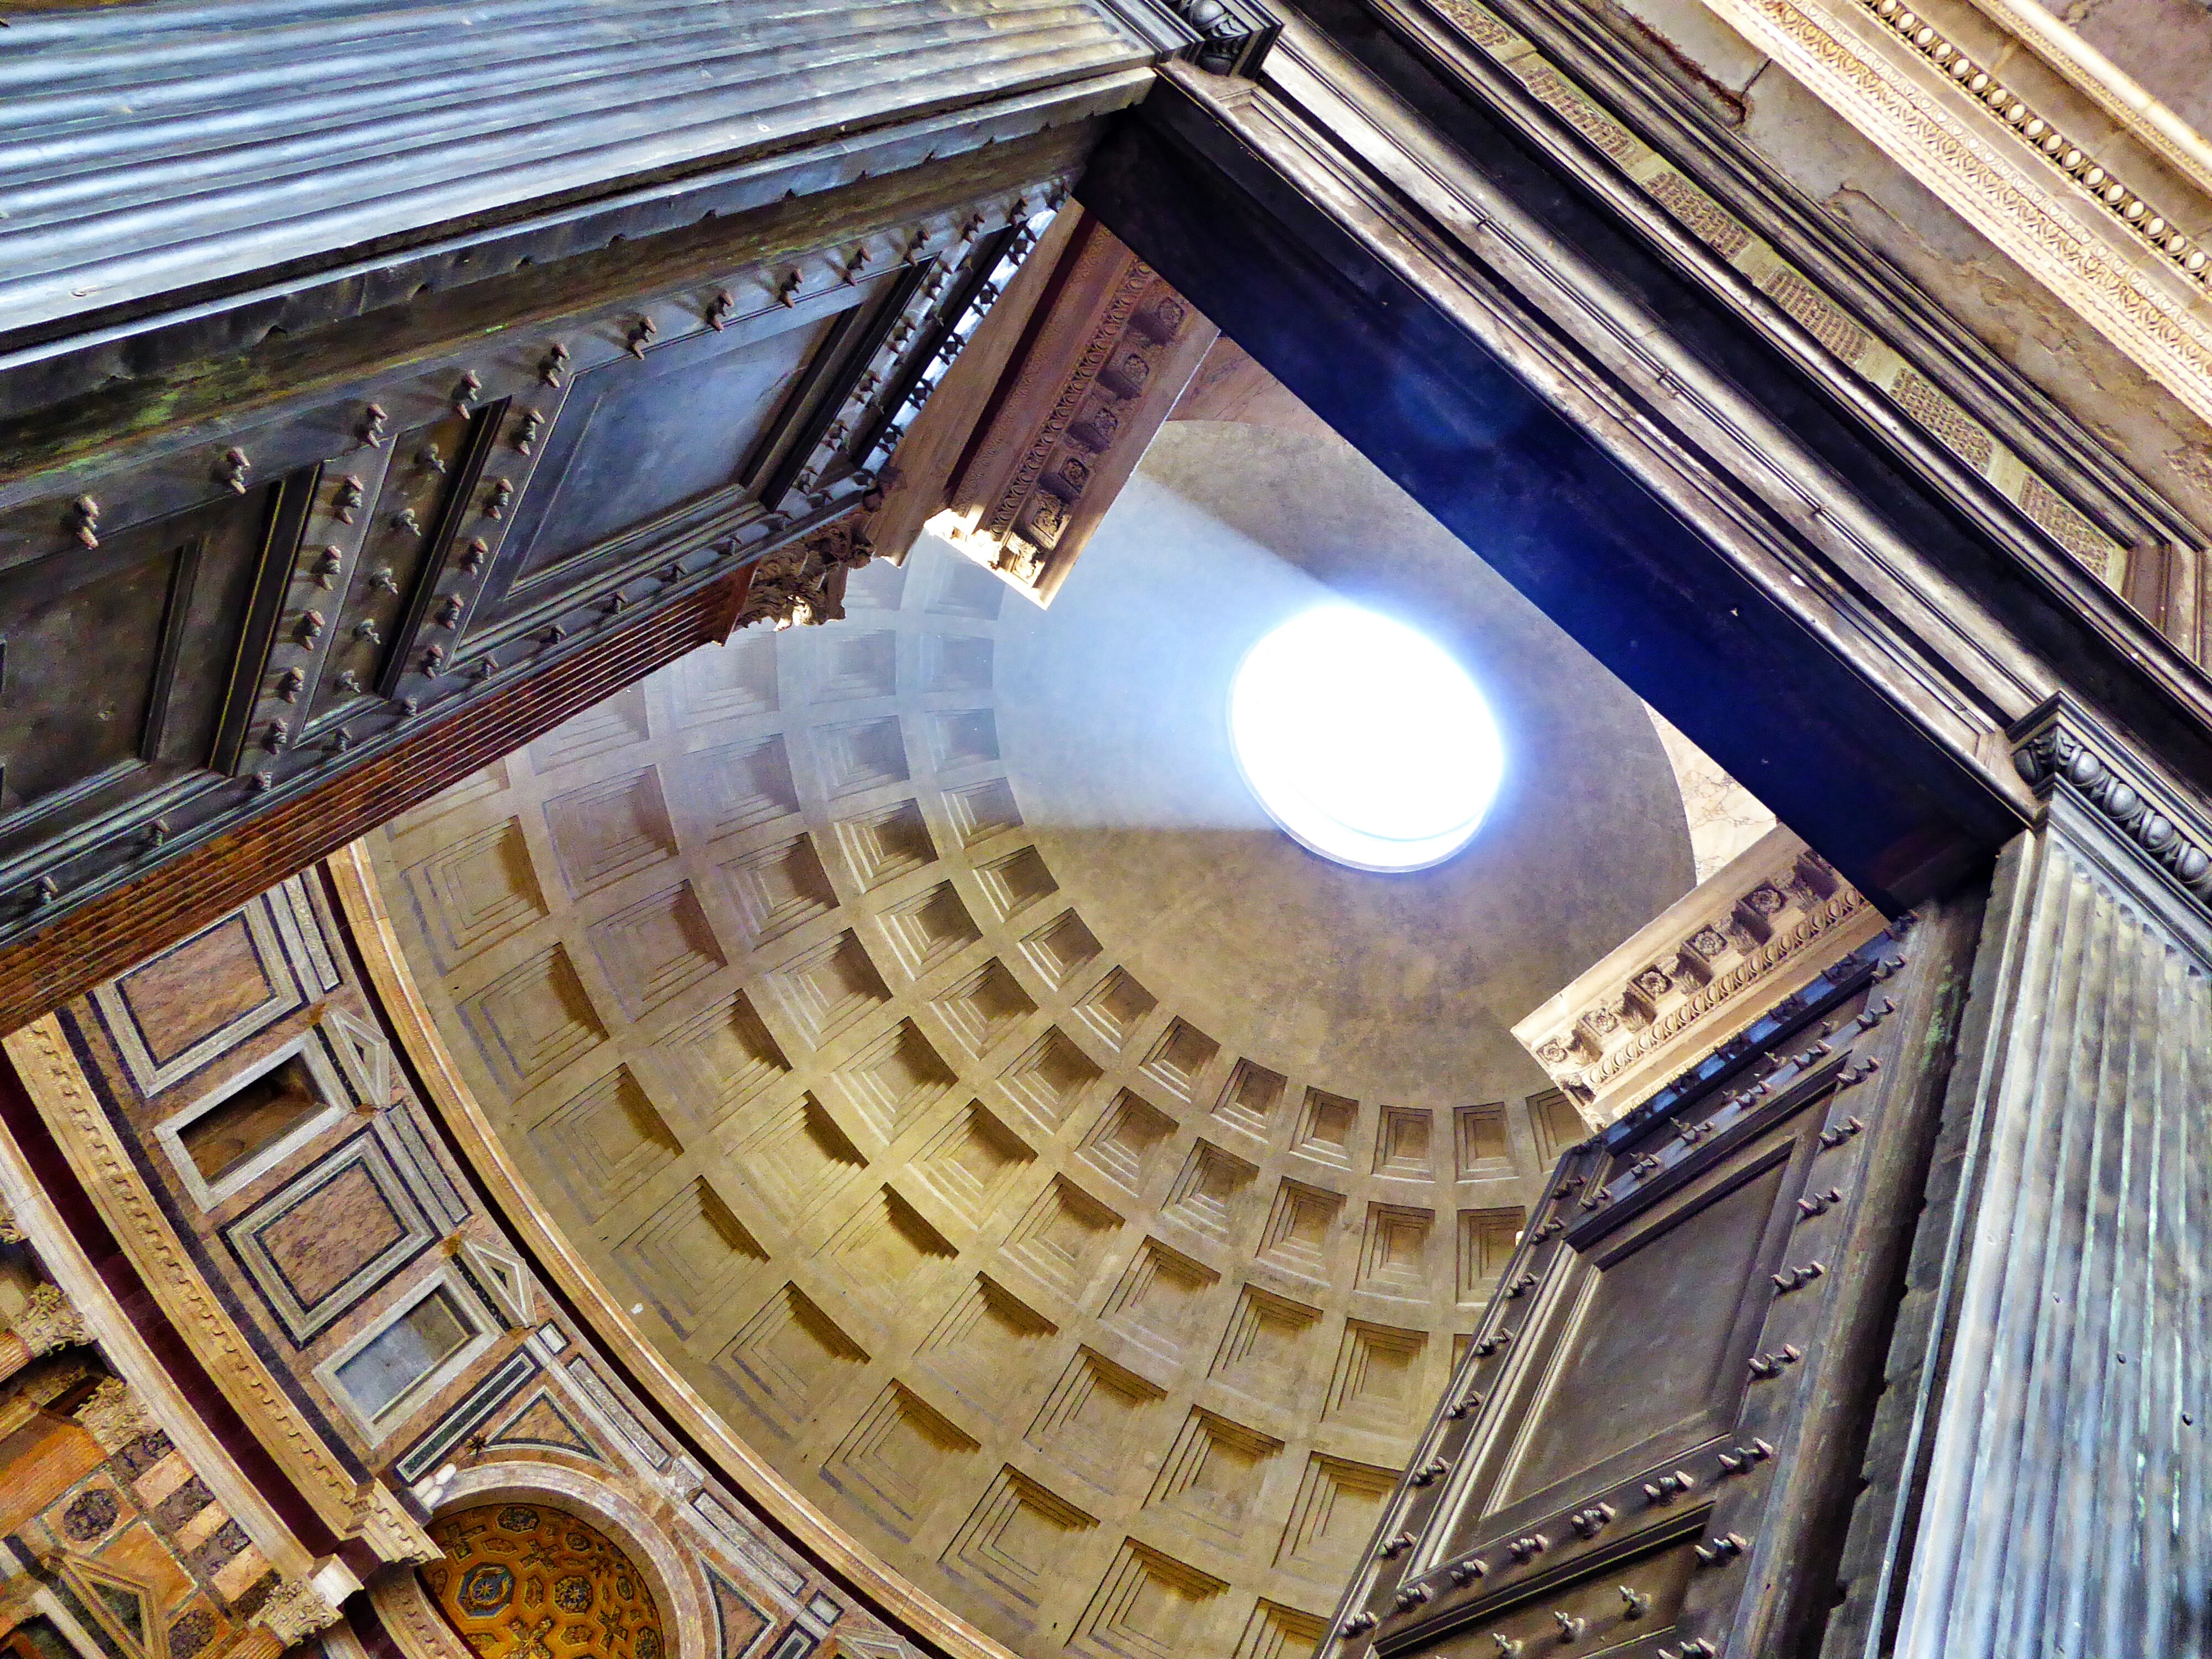
architecture, wood, window, roof, building, ceiling, facade, interior design, daylighting